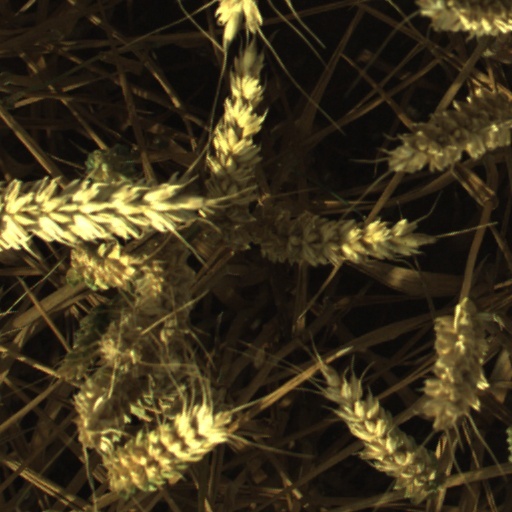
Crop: wheat